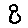
Label: 8